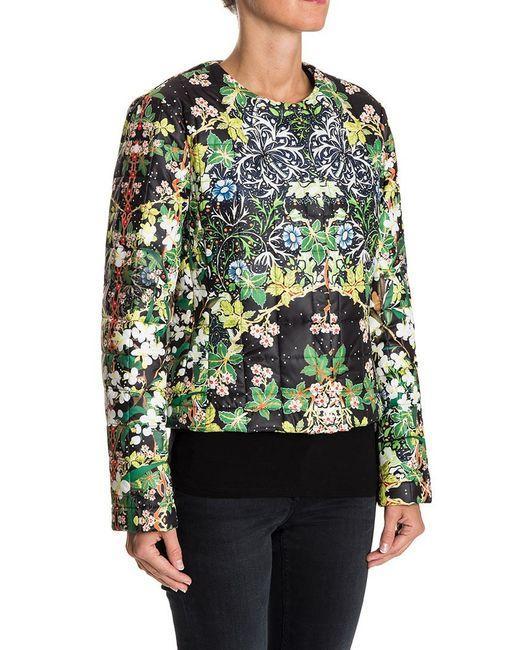
Grünes Langarm-T-Shirt Frauen